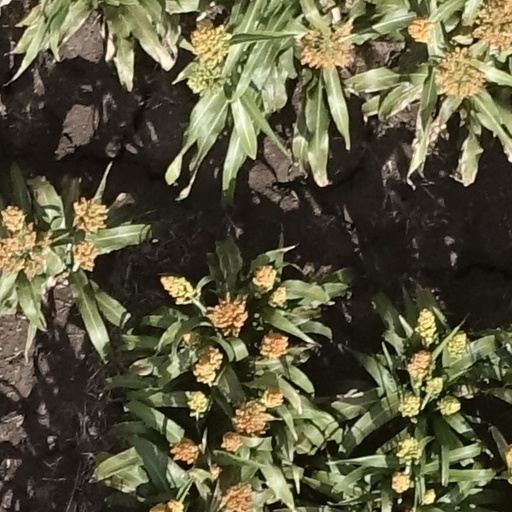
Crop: sorghum